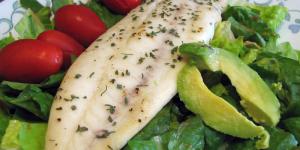
tilapia con tomate y cebolla